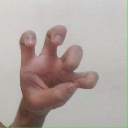
अक्षर: छ